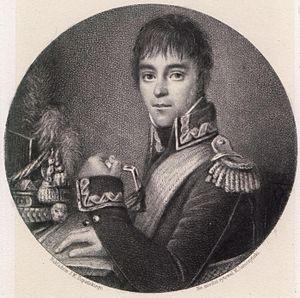
Antoine Kosiński, surnommé Amilkar né le 16 décembre 1769 et mort le 10 mars 1823 à Targowa Górka, est un capitaine, puis général de division qui a participé à l'Insurrection de Kościuszko et aux guerres napoléoniennes.